Gideon Acland

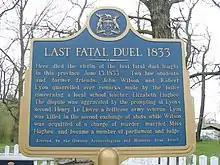
"The Last Fatal Duel", plaque in Perth, Ontario, mentioning the teacher Elizabeth Hughes

Gideon II's only daughter Emily Maria married in 1847 Russell Scott Taylor, eldest son of John Edward Taylor. After his death, she married in 1854 Jules Delbrück of Paris.